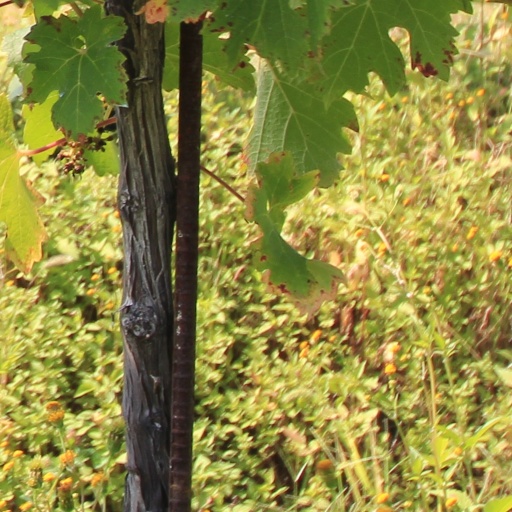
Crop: grape